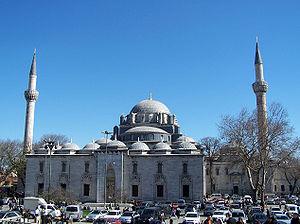
La mosquée Bayezid II est une mosquée impériale ottomane située sur la place Beyazıt à Istanbul, en Turquie, non loin du Grand bazar et des ruines du forum de Théodose de l'ancienne Constantinople. Elle fut construite par le Sultan ottoman Bayezid II. Il s'agit du second complexe impérial de mosquée érigé à Istanbul après la conquête de Constantinople par les Ottomans.